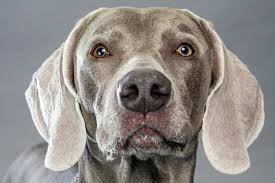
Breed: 235-n000096-Weimaraner